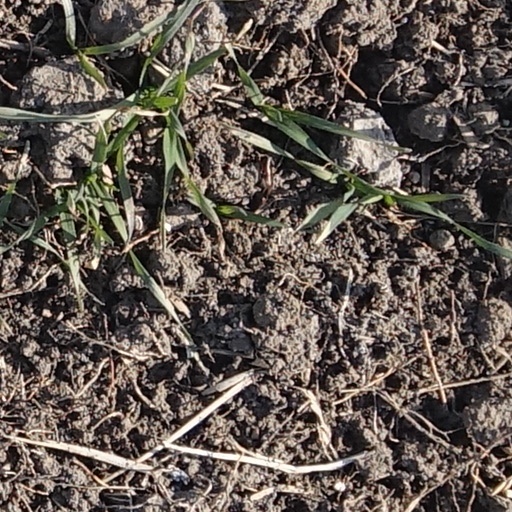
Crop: wheat